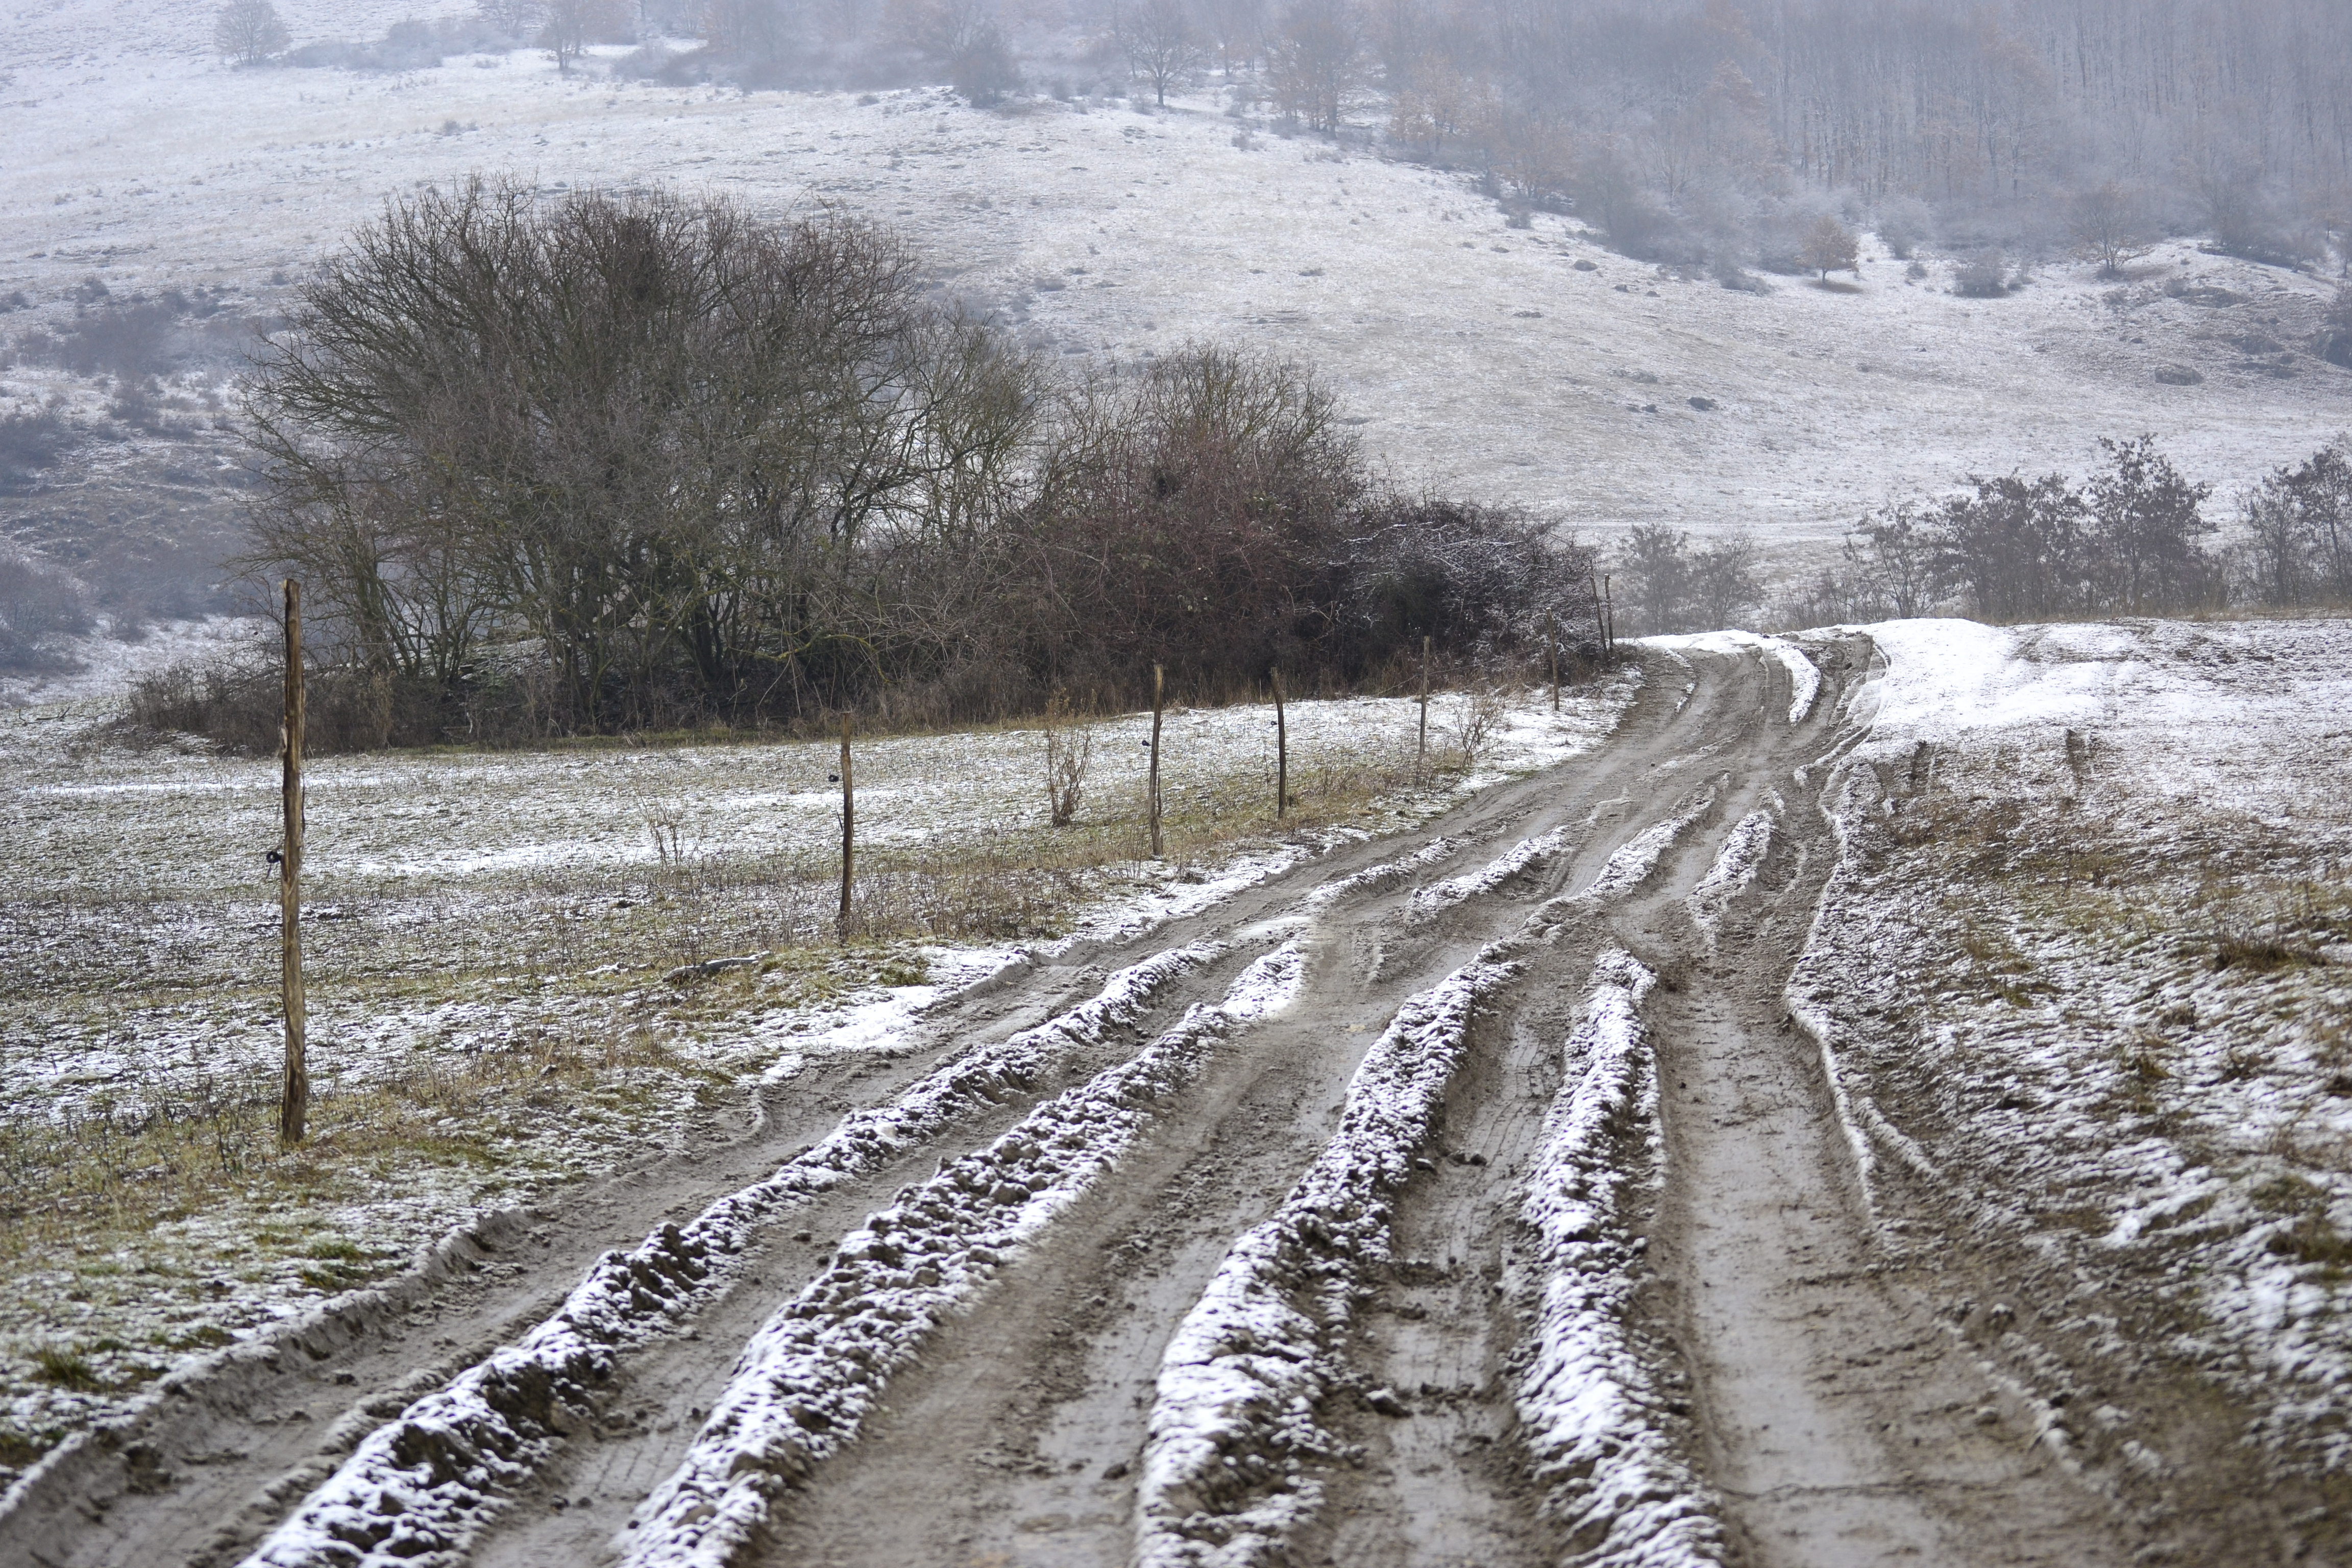
snow, winter, first snow, outdoors, hiking, trees, landscape, hills, frozen, cold, tree, nature, wilderness, trail stream, weather, season, habitat, melting, ecosystem, natural environment, geographical feature, atmospheric phenomenon, freezing, geological phenomenon, frost, road, sky, thoroughfare, infrastructure, ice, rain and snow mixed, rural area, winter storm, dirt road, lane, blizzard